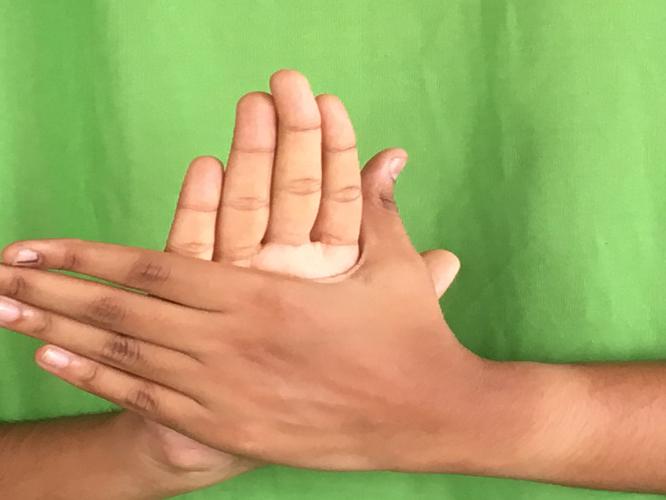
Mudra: Chakra
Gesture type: double_hand